Jhargram Raj

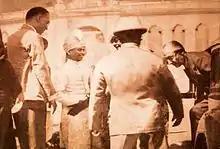
The Governor of Bengal at Jhargram Palace

The royal family were Zamindars of Jhargram under the British government rule, they were politically powerful and financially wealthy. The Zamindar was conferred with the title of Raja and was appointed to the Legislative Council of Bengal. The Zamindari ruled their dominions and estates from Jhargram Palace in present-day West Bengal, they had 8 "sardars" under the system and one Sub Zamindar of Beliaberah.